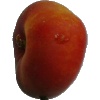
Label: Nectarine Flat 1